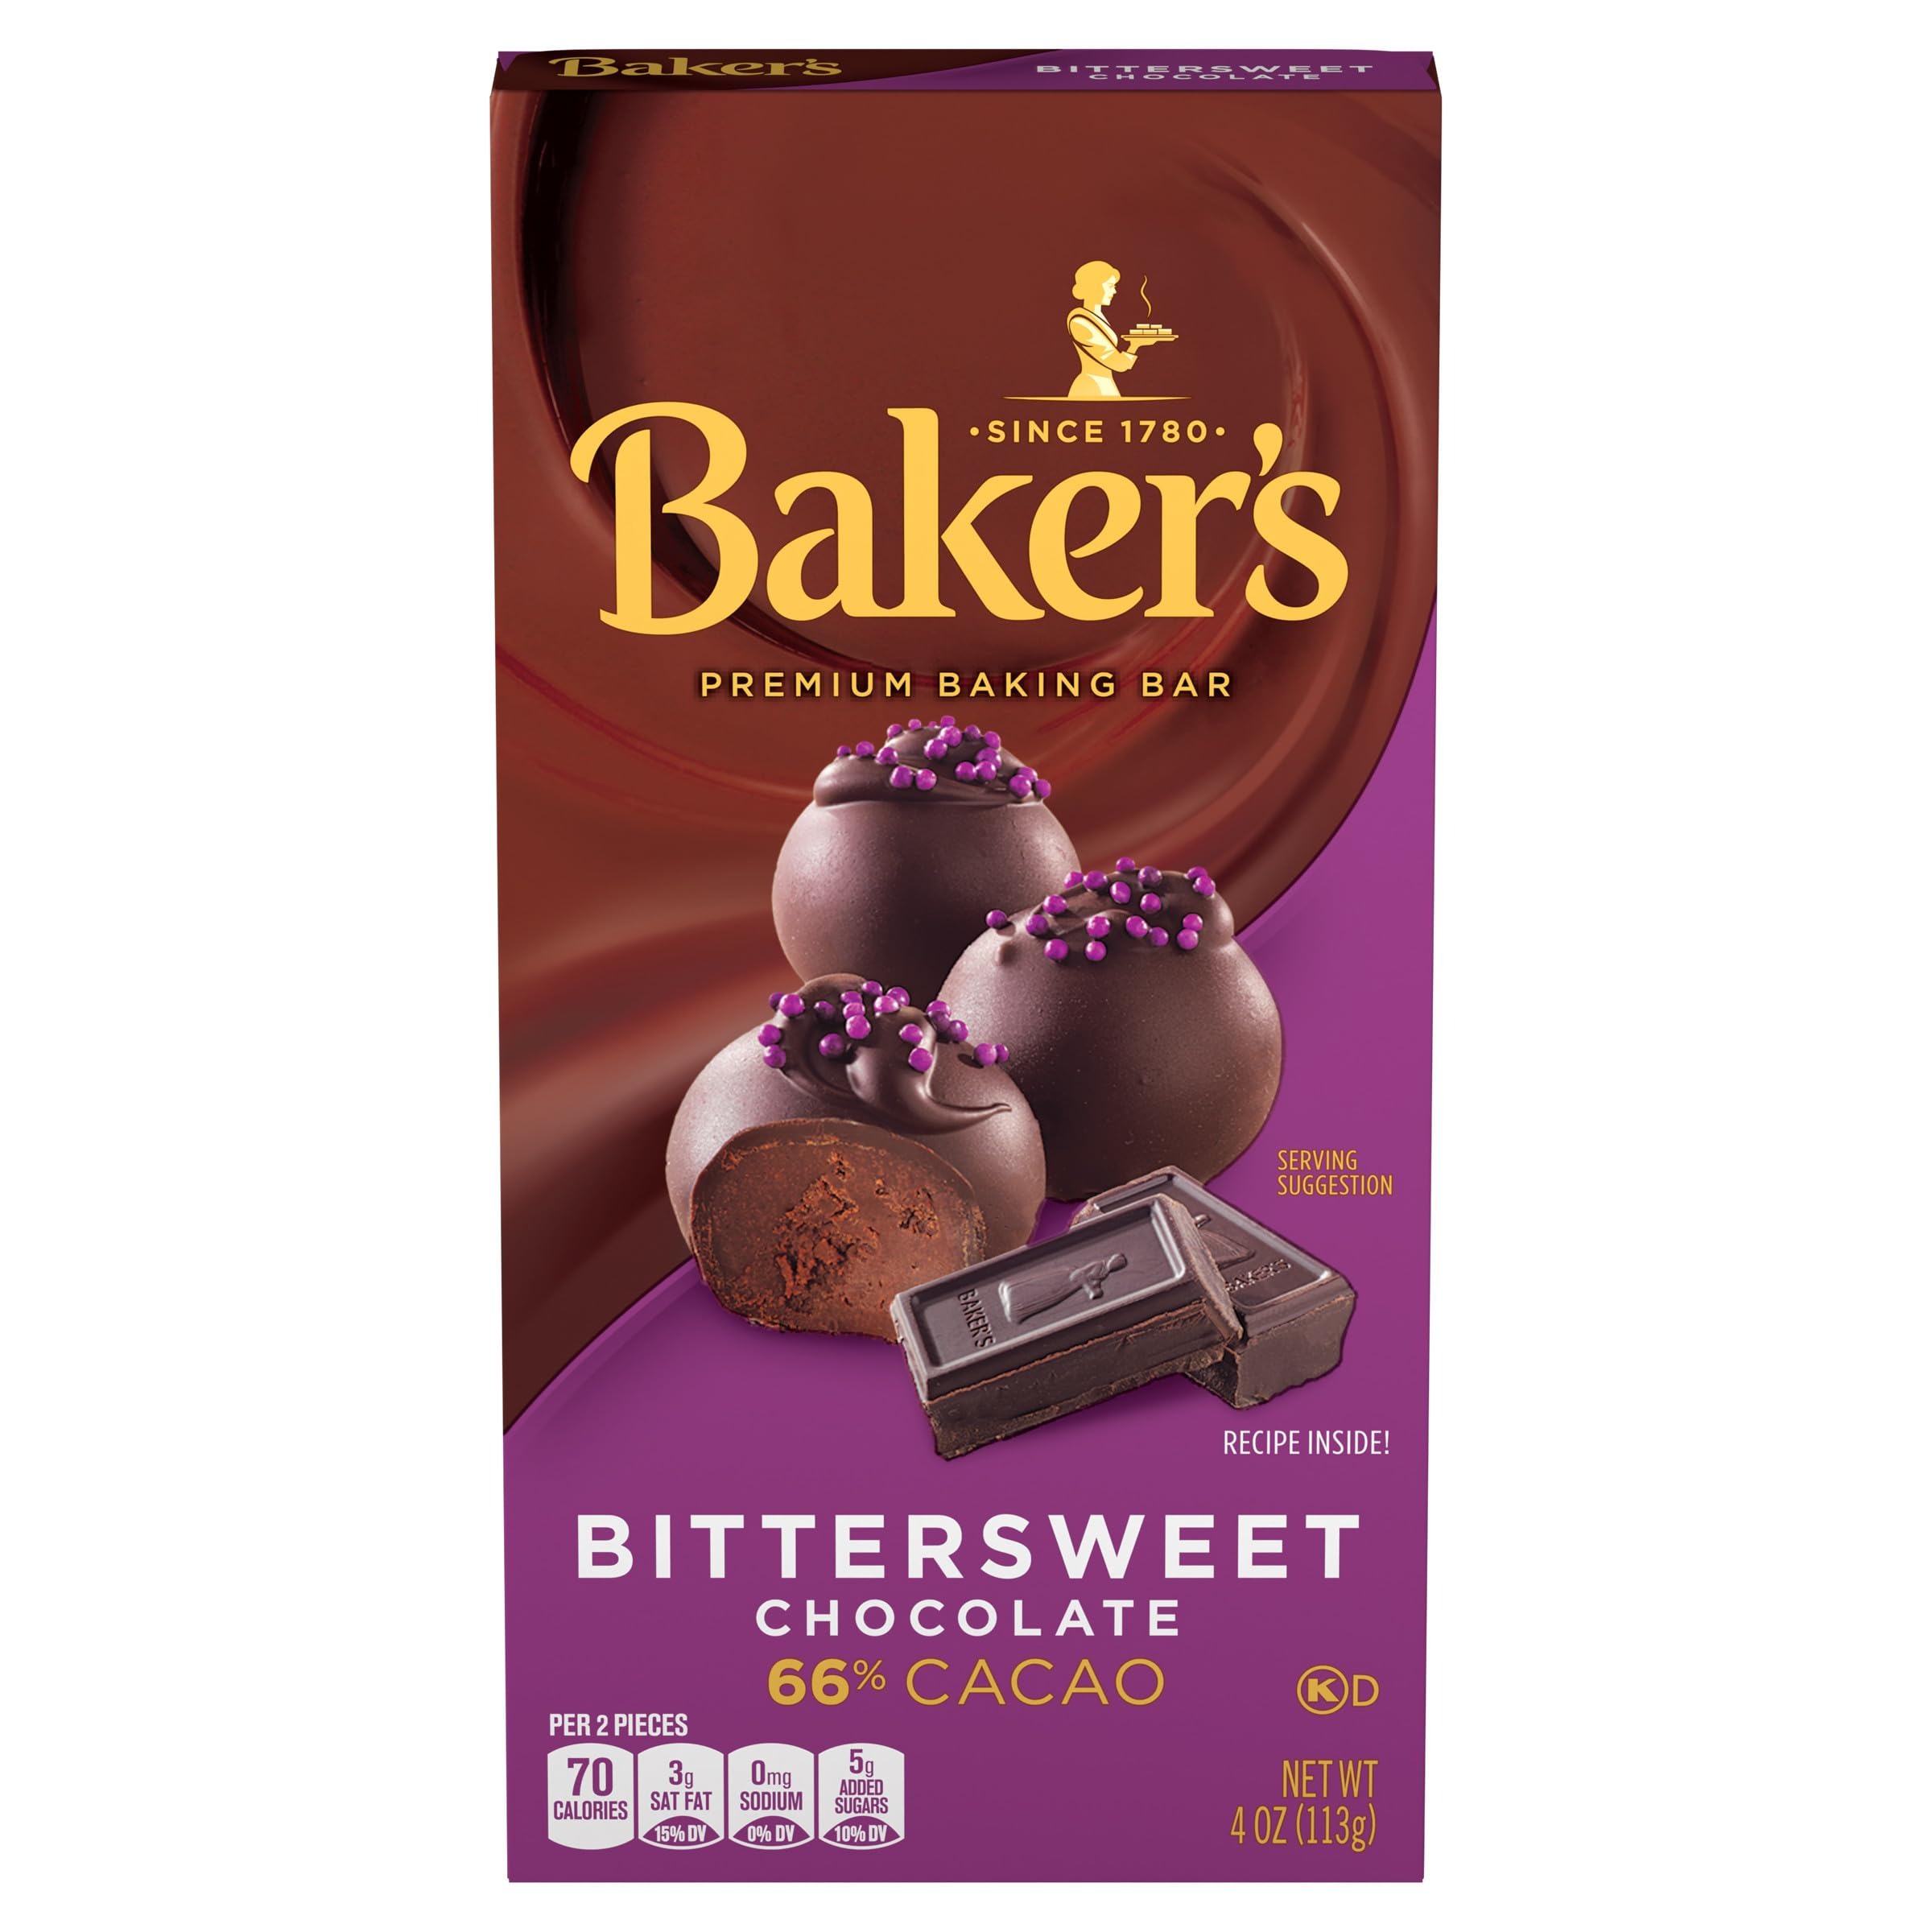
Item Name: Baker's Premium Bittersweet Chocolate Baking Bar (4 oz Bar)
Bullet Point 1: One 4 oz. bar of Baker's Premium Bittersweet Baking Chocolate
Bullet Point 2: Bakers know Baker's for premium quality
Bullet Point 3: A dark chocolate that balances bitter and sweet for intense chocolate flavor
Bullet Point 4: 66% cacao bittersweet chocolate
Bullet Point 5: Bittersweet chocolate brings richness and depth to your favorite chocolate recipes
Value: 4.0
Unit: Ounce

Price: 5.655